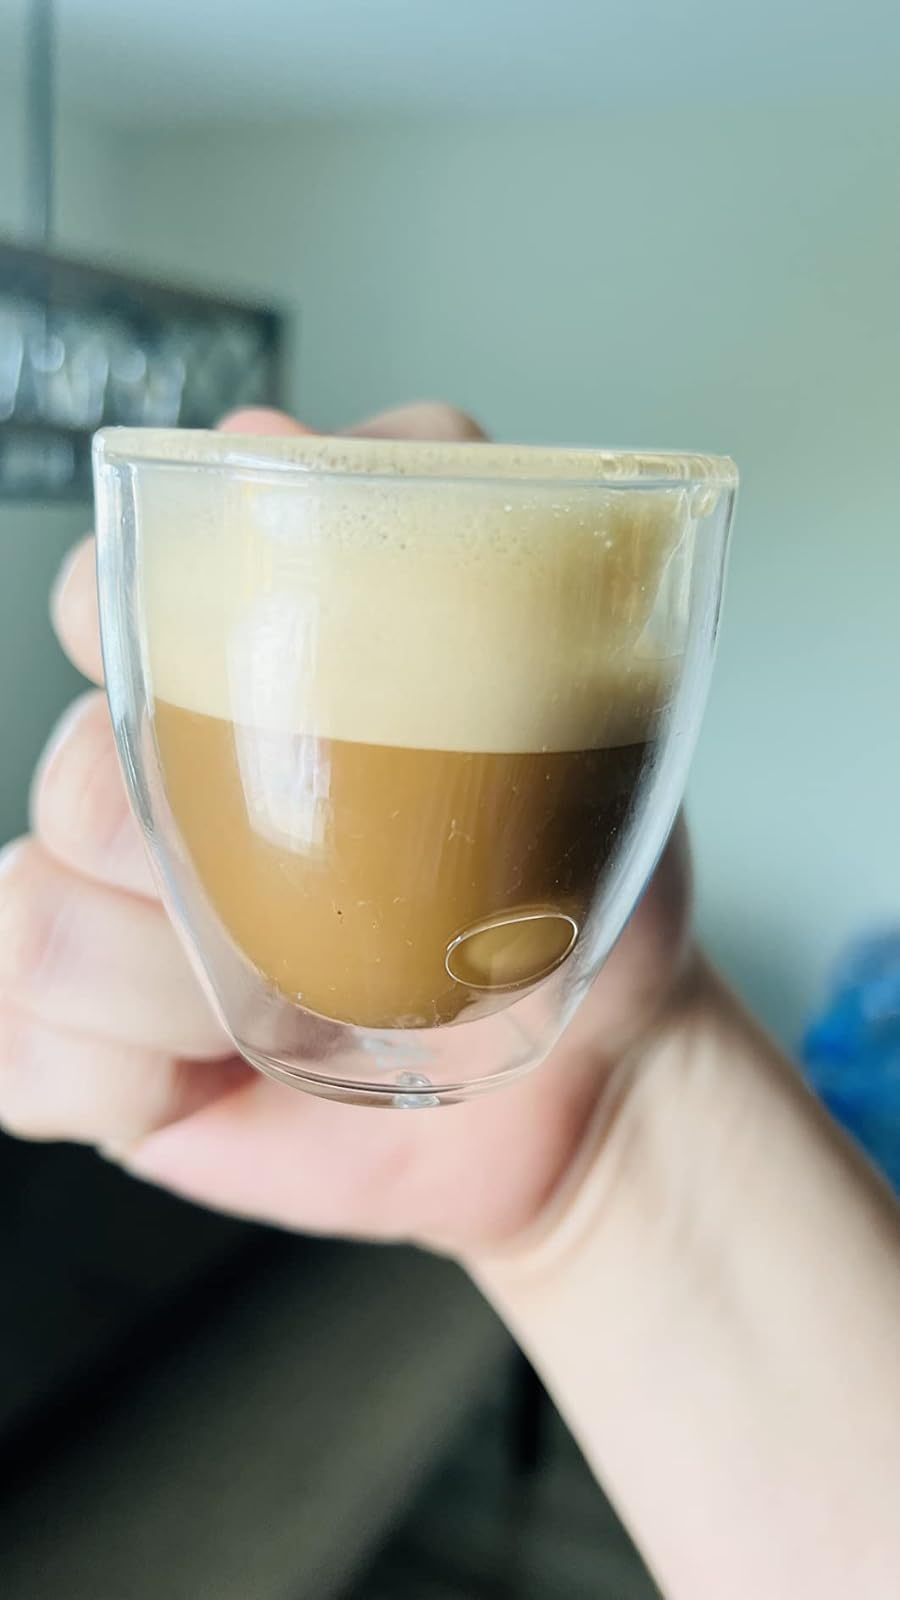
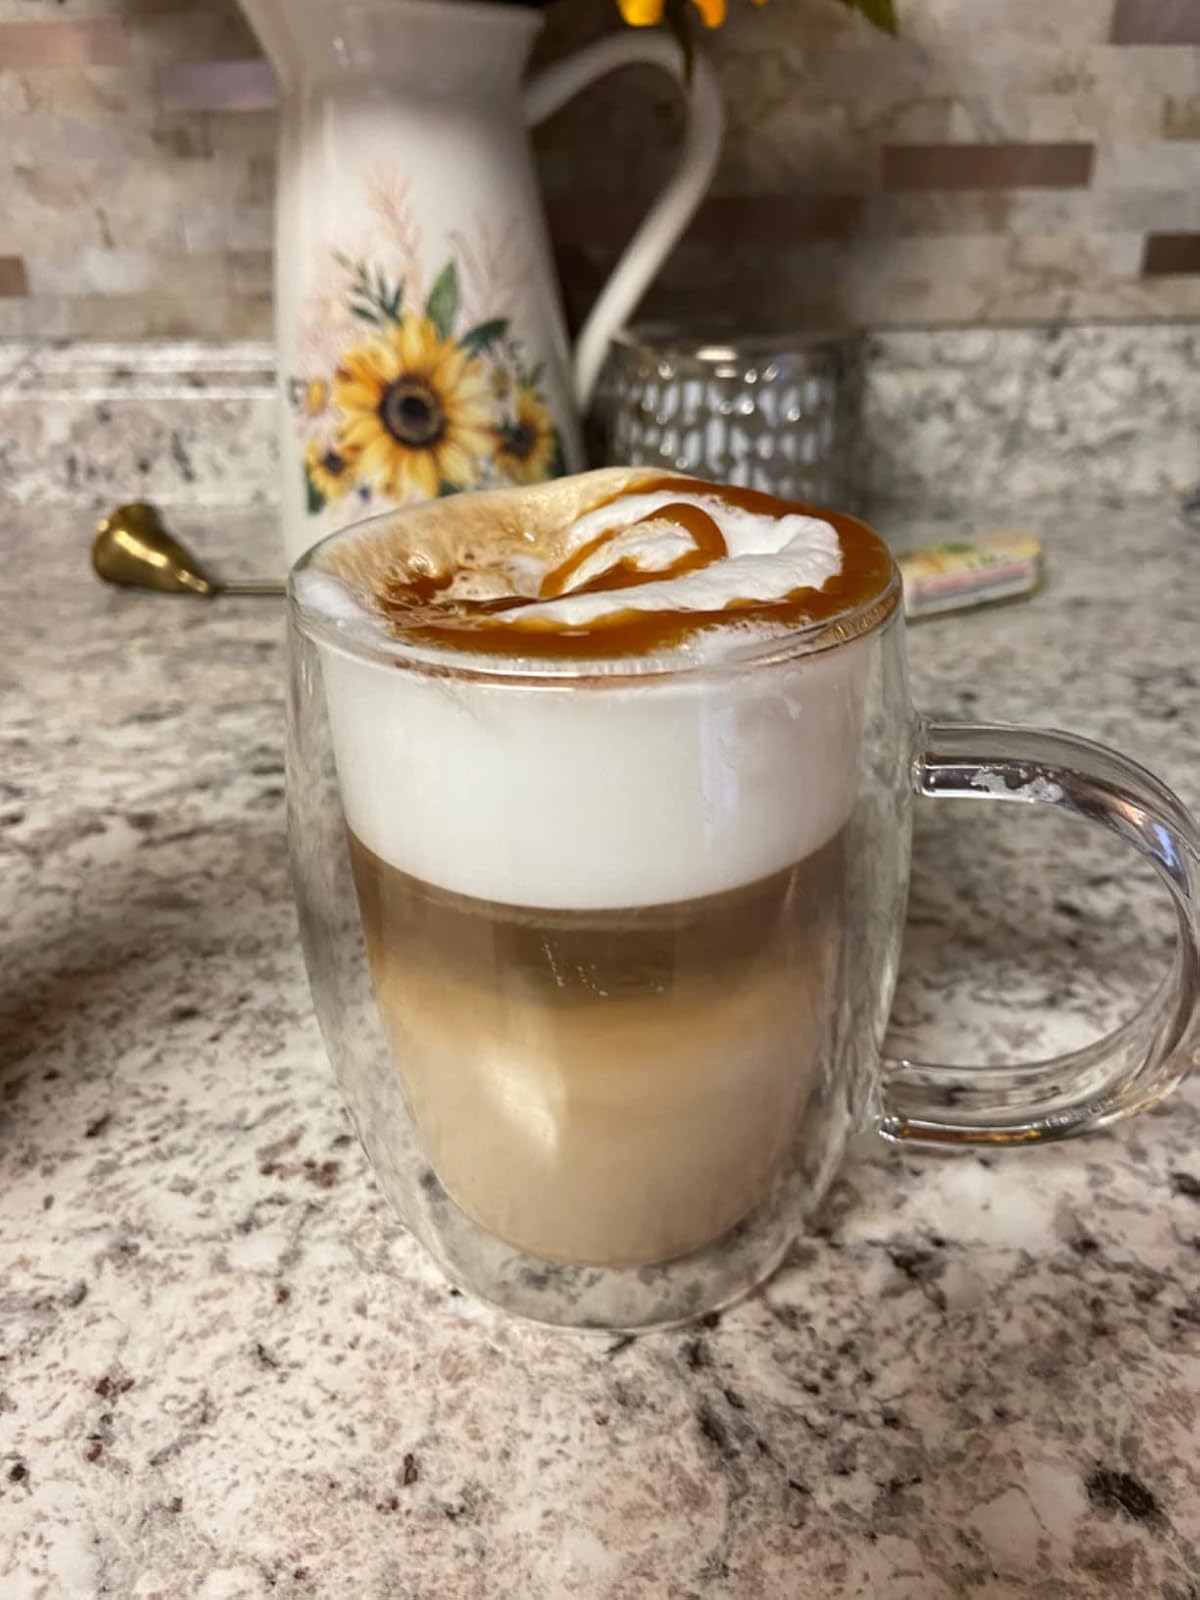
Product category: items_mug
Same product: no